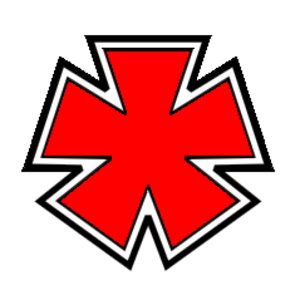
Le XXII Corps est un corps de l'armée de l'Union pendant la guerre de Sécession. Il est créé le 2 février 1863, composé de toutes les troupes en garnison à Washington, DC, et comprend trois divisions d'infanterie et une de cavalerie. Plusieurs de ses unités sont transférées dans l'armée du Potomac au cours de la campagne de l'Overland de Grant.